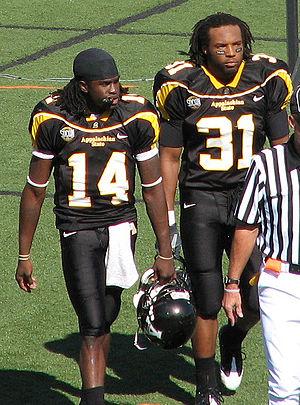
Armanti Fredrico Edwards est un joueur américain de football américain et de football canadien. Il joue actuellement pour les Argonauts de Toronto de la Ligue canadienne de football.